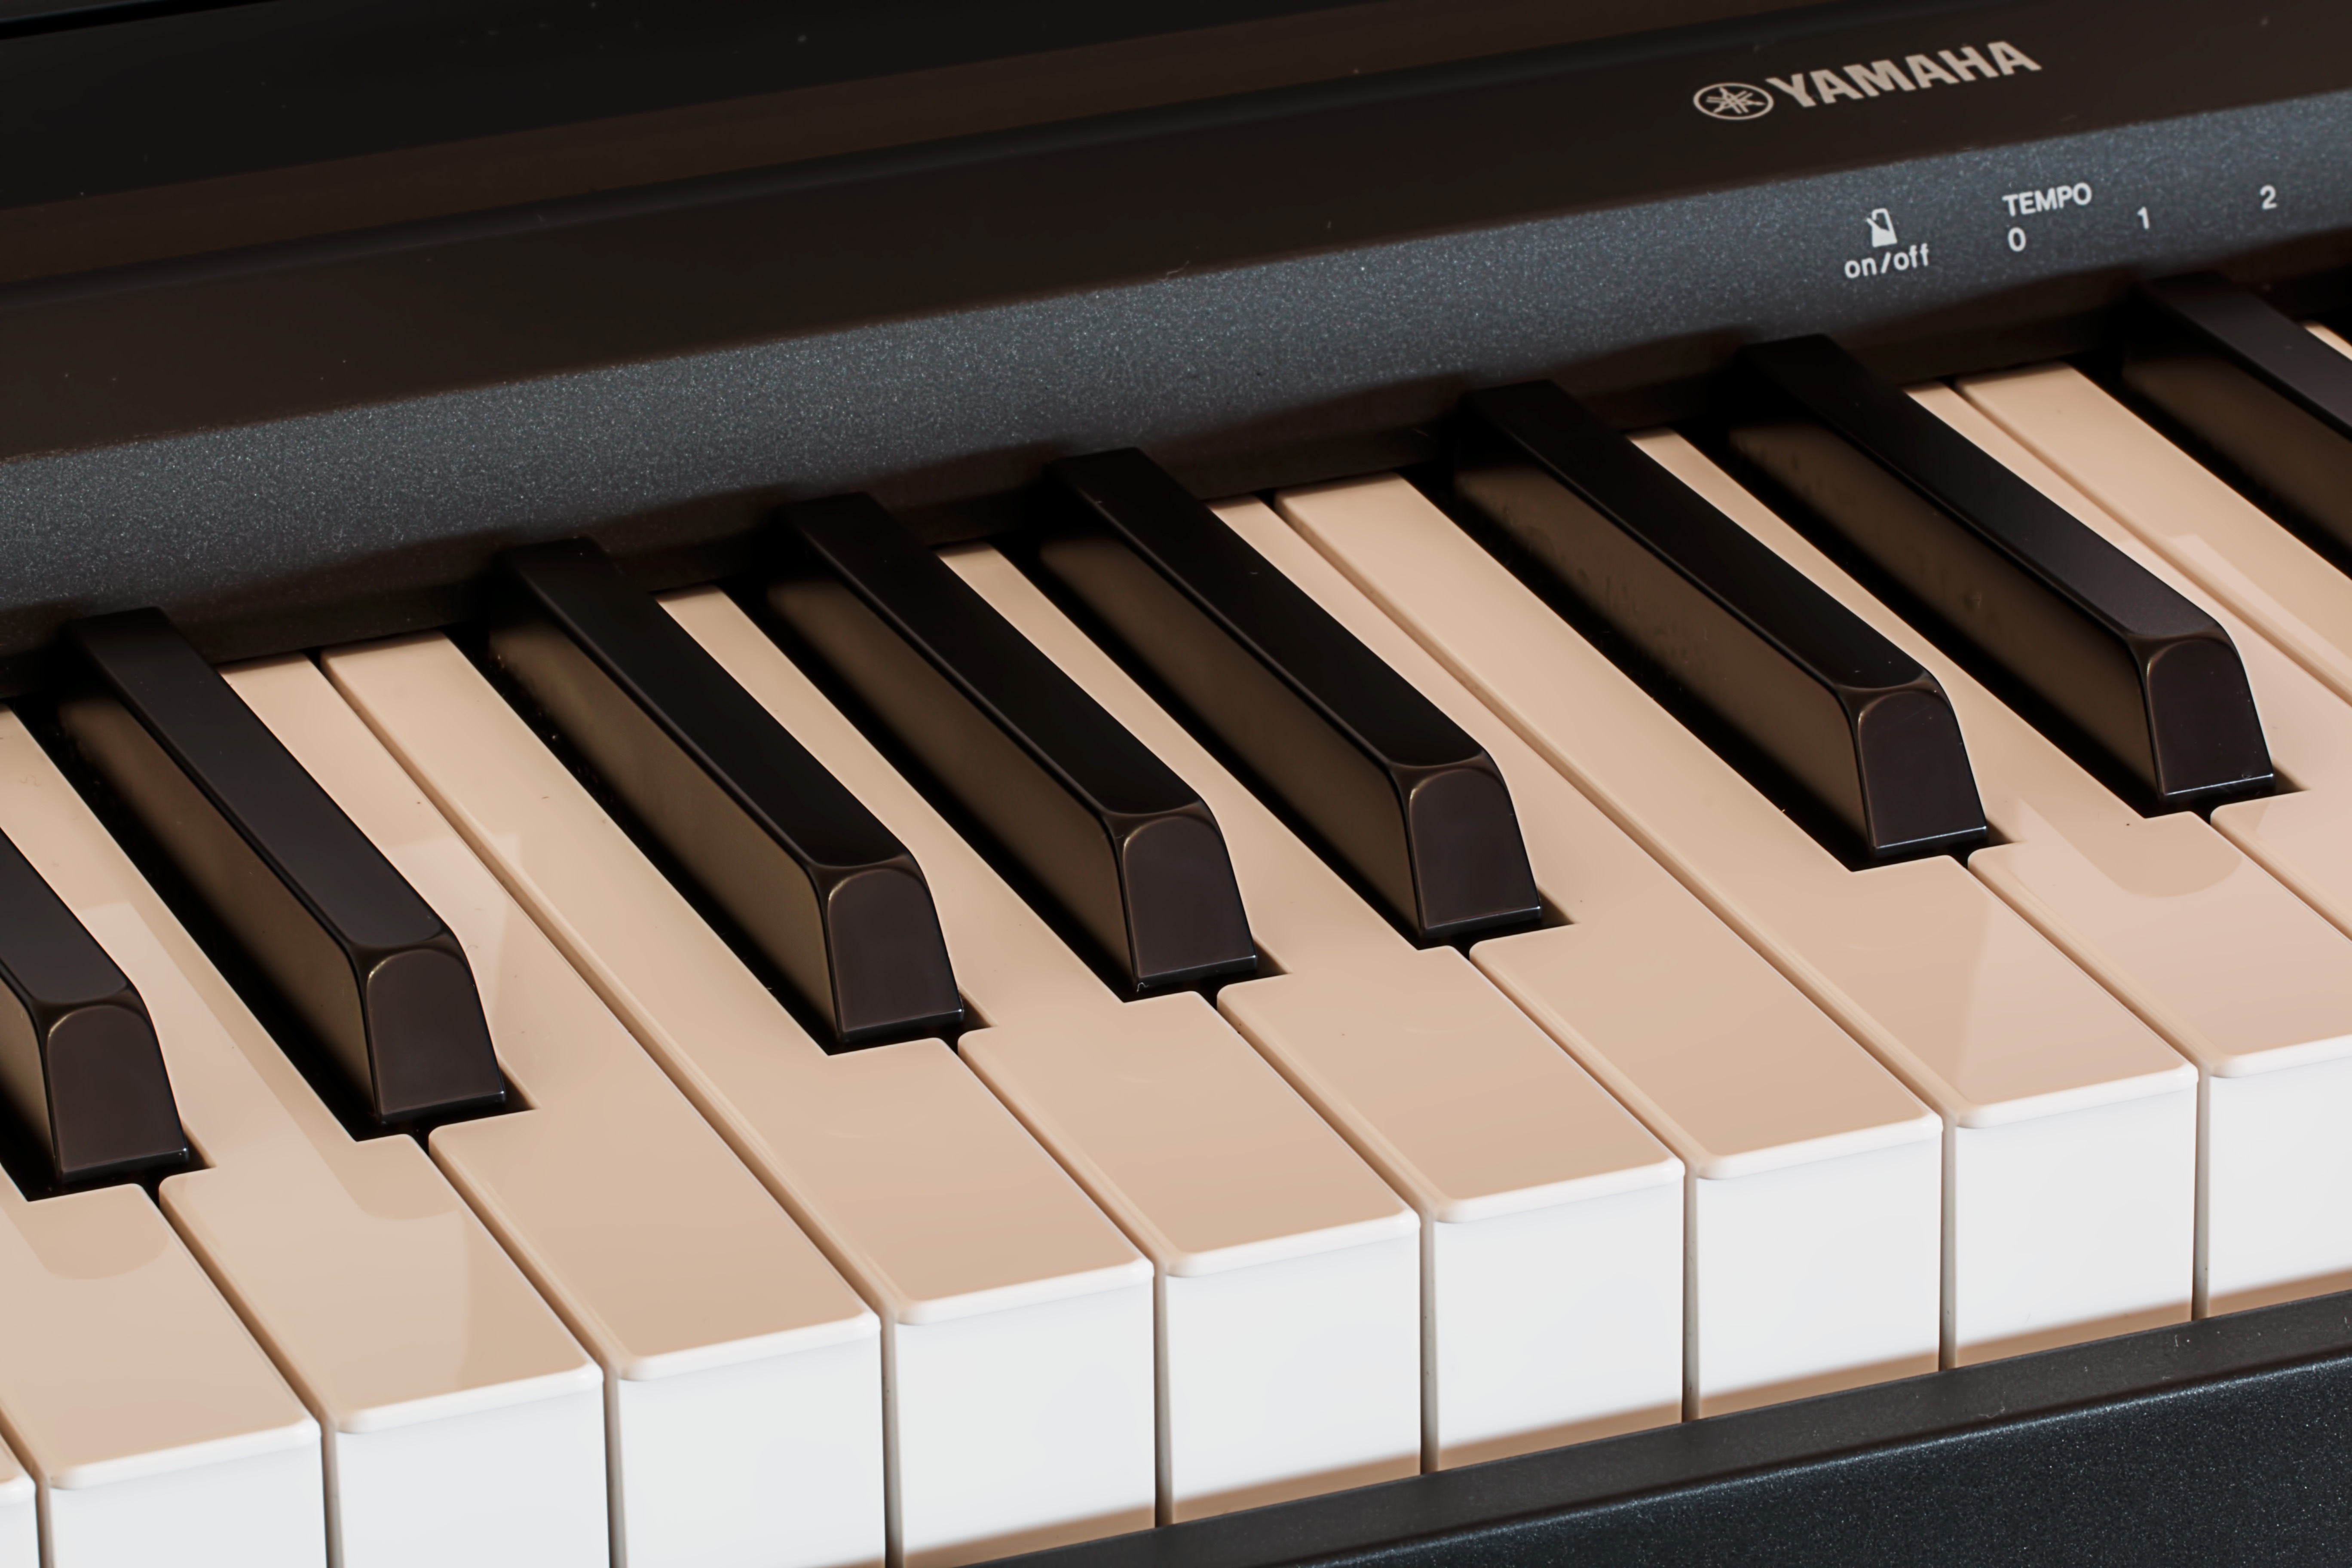
music, keyboard, technology, instrument, piano, musical instrument, yamaha, keys, notes, synthesizer, input device, string instrument, digital piano, luxury vehicle, electronic device, musical keyboard, computer component, electronic instrument, electric piano, electronic keyboard, player piano, fortepiano, celesta, nord electro, music workstation, yamaha sy77